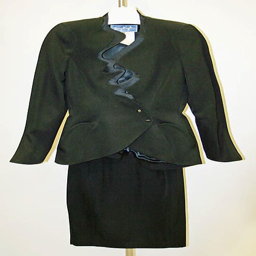
this is a suit by author .